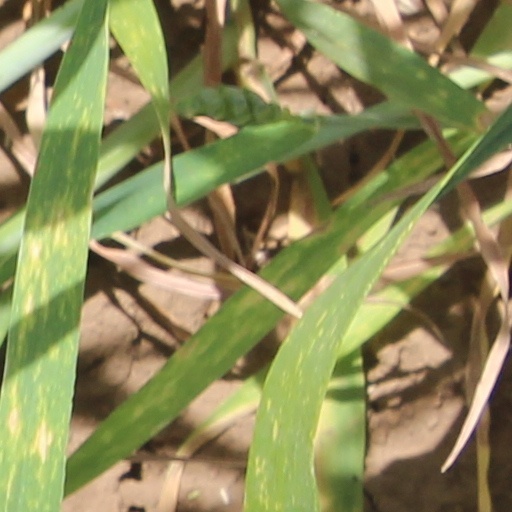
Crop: wheat